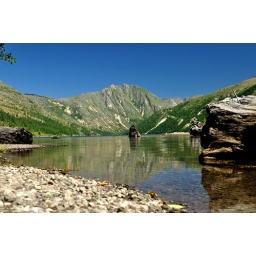
Coldwater lake in Mt. St. Helens National volcanic monument